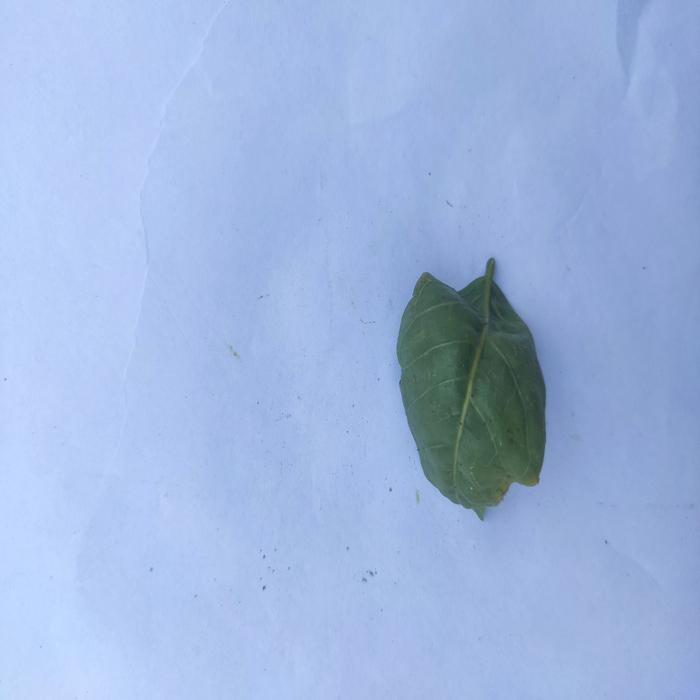
Crop: Aegle Marmelos
Leaf condition: Leaf_Curl